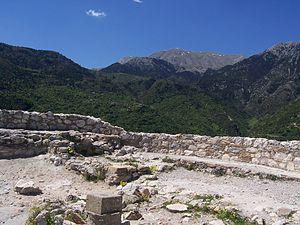
La cité de Mistra ou Mystrás est une ancienne cité de Morée fondée par les Francs au XIIIᵉ siècle, près de l'antique Sparte. Elle est aujourd'hui en ruines.